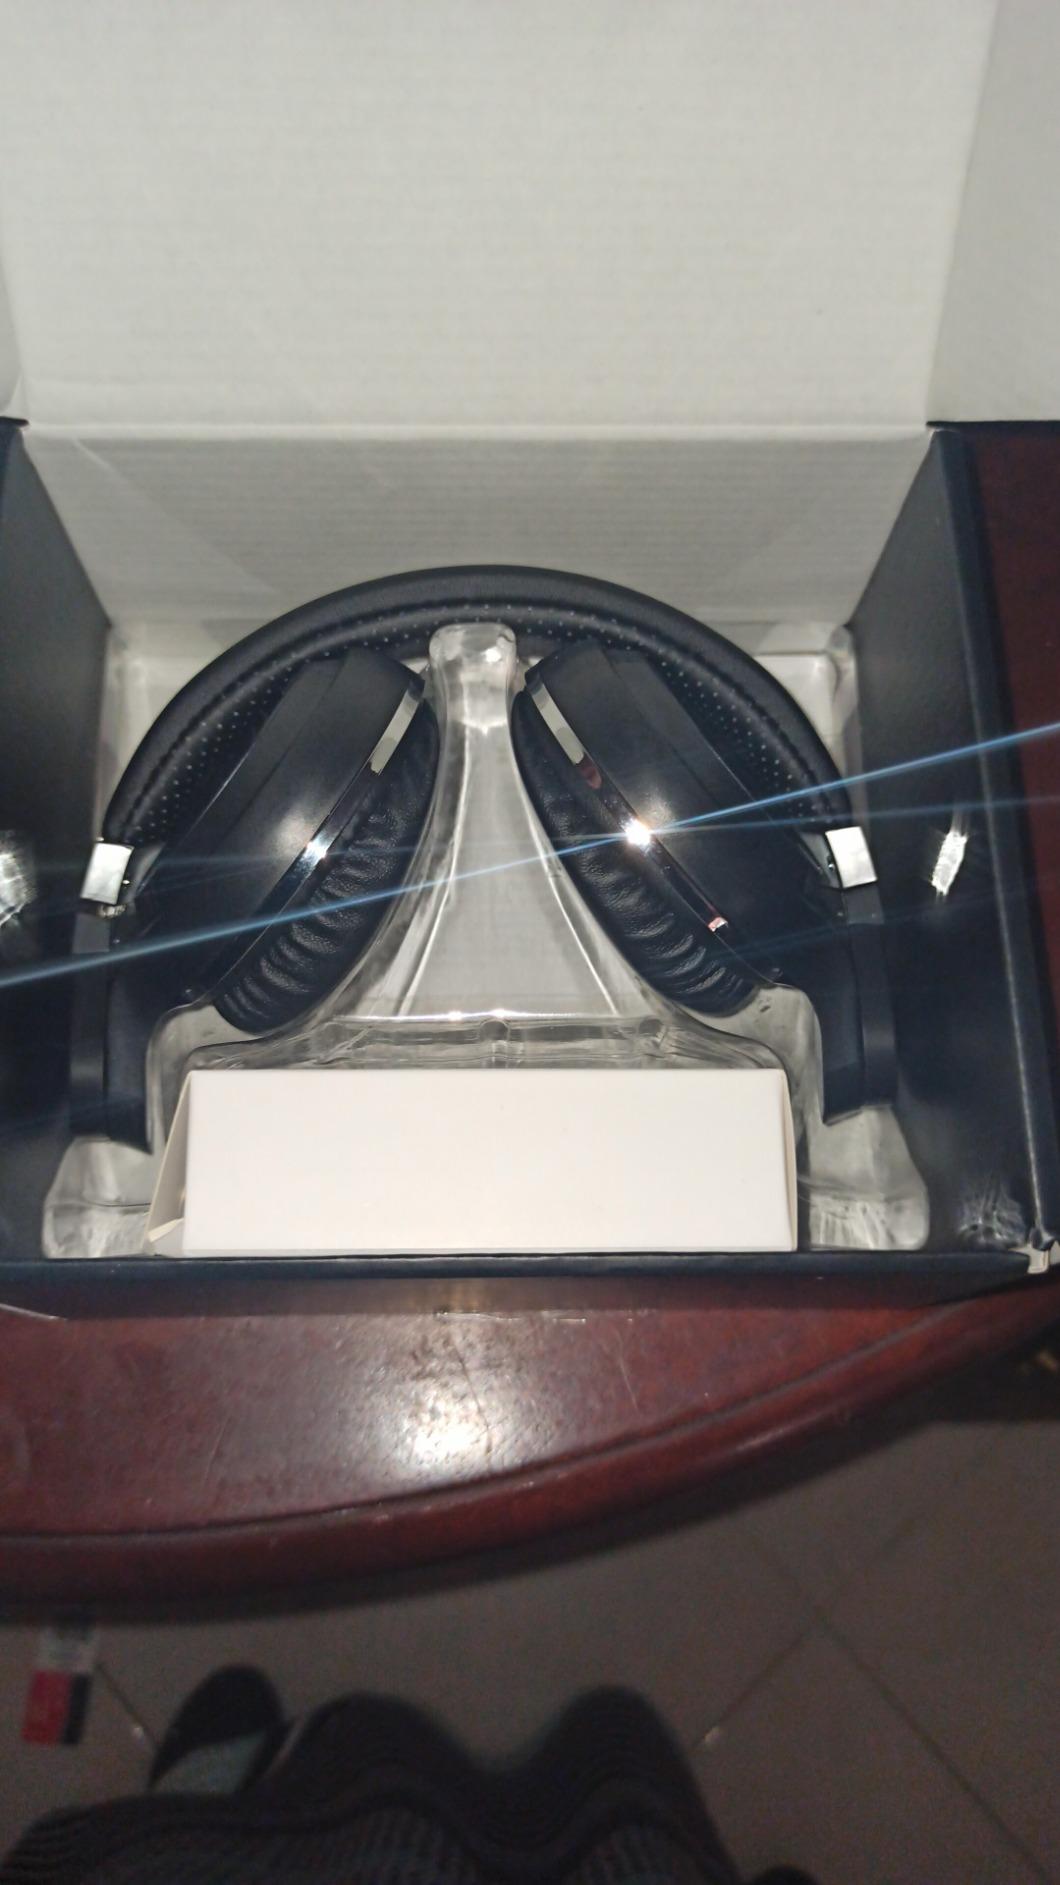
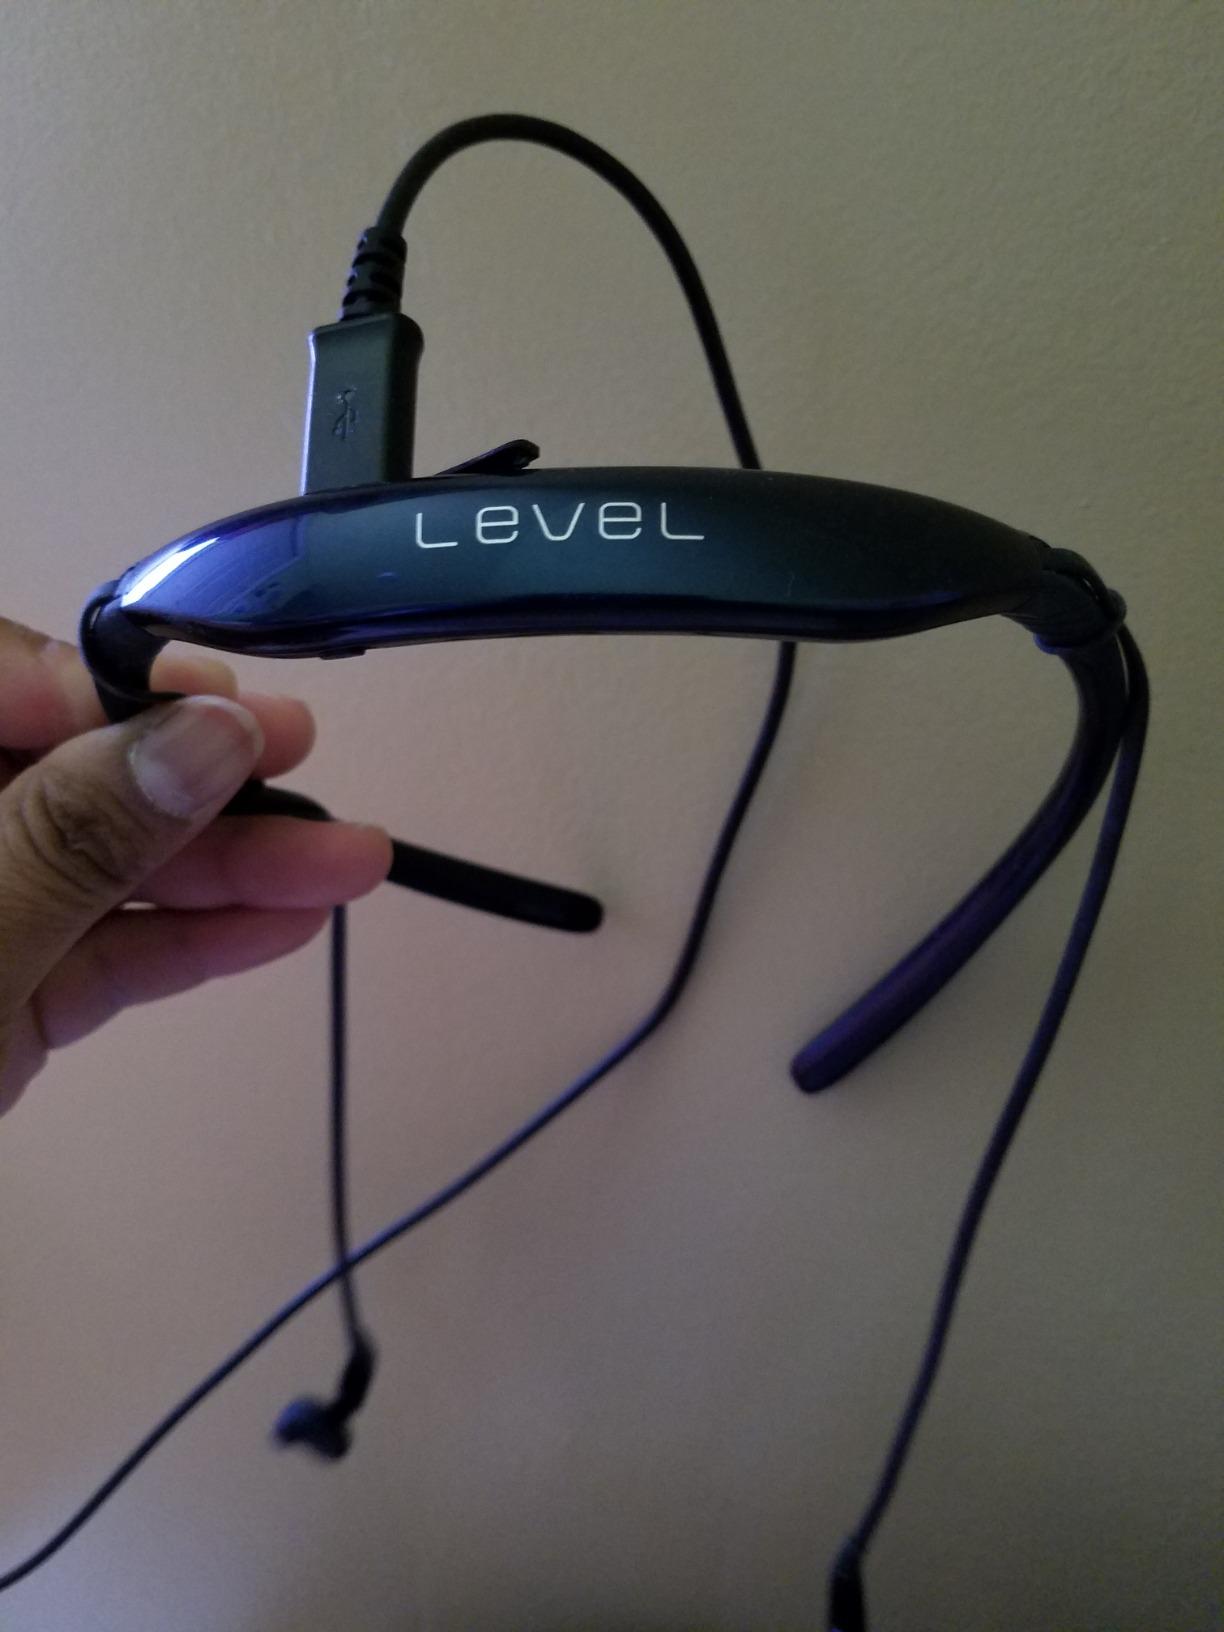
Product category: headphones
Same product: no